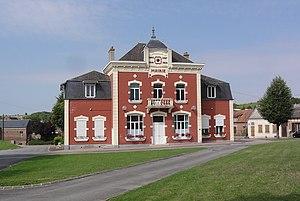
Bernot (Aisne) mairie
Bernot est une commune française située dans le département de l'Aisne, en région Hauts-de-France.